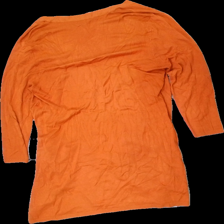
View: back
Type: Cardigan
Category: Ladies
Brand: Not in the list
Brand text on label: basic u
Colors: Orange
Material: 100% visc
Cut: Regular, Long
Size: S
Season: All
Price range: <50
Recommended usage: Export